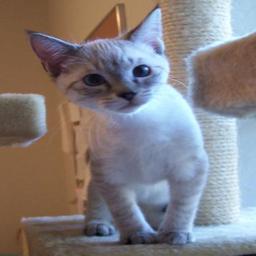
Animal: cats